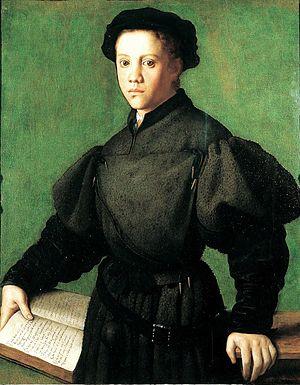
Angelo di Cosimo ou Agnolo di Cosimo dit le Bronzino ou Agnolo Bronzino est un peintre maniériste italien. Il était le fils adoptif et apprenti de Pontormo, et aussi l'élève de Girolamo Genga. Il devrait son surnom à son teint sombre ou à la couleur de ses cheveux. Son disciple et fils adoptif, Alessandro Allori, était également surnommé « il Bronzino ».
Benedetto Varchi fut un humaniste, un historien et un poète italien de la Renaissance.